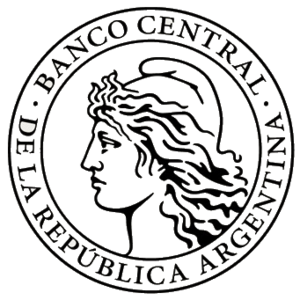
La banque centrale d'Argentine est l'institution monétaire de l'Argentine. Son siège est situé à Buenos Aires. Elle présidée par Guido Sandleris depuis 2018.